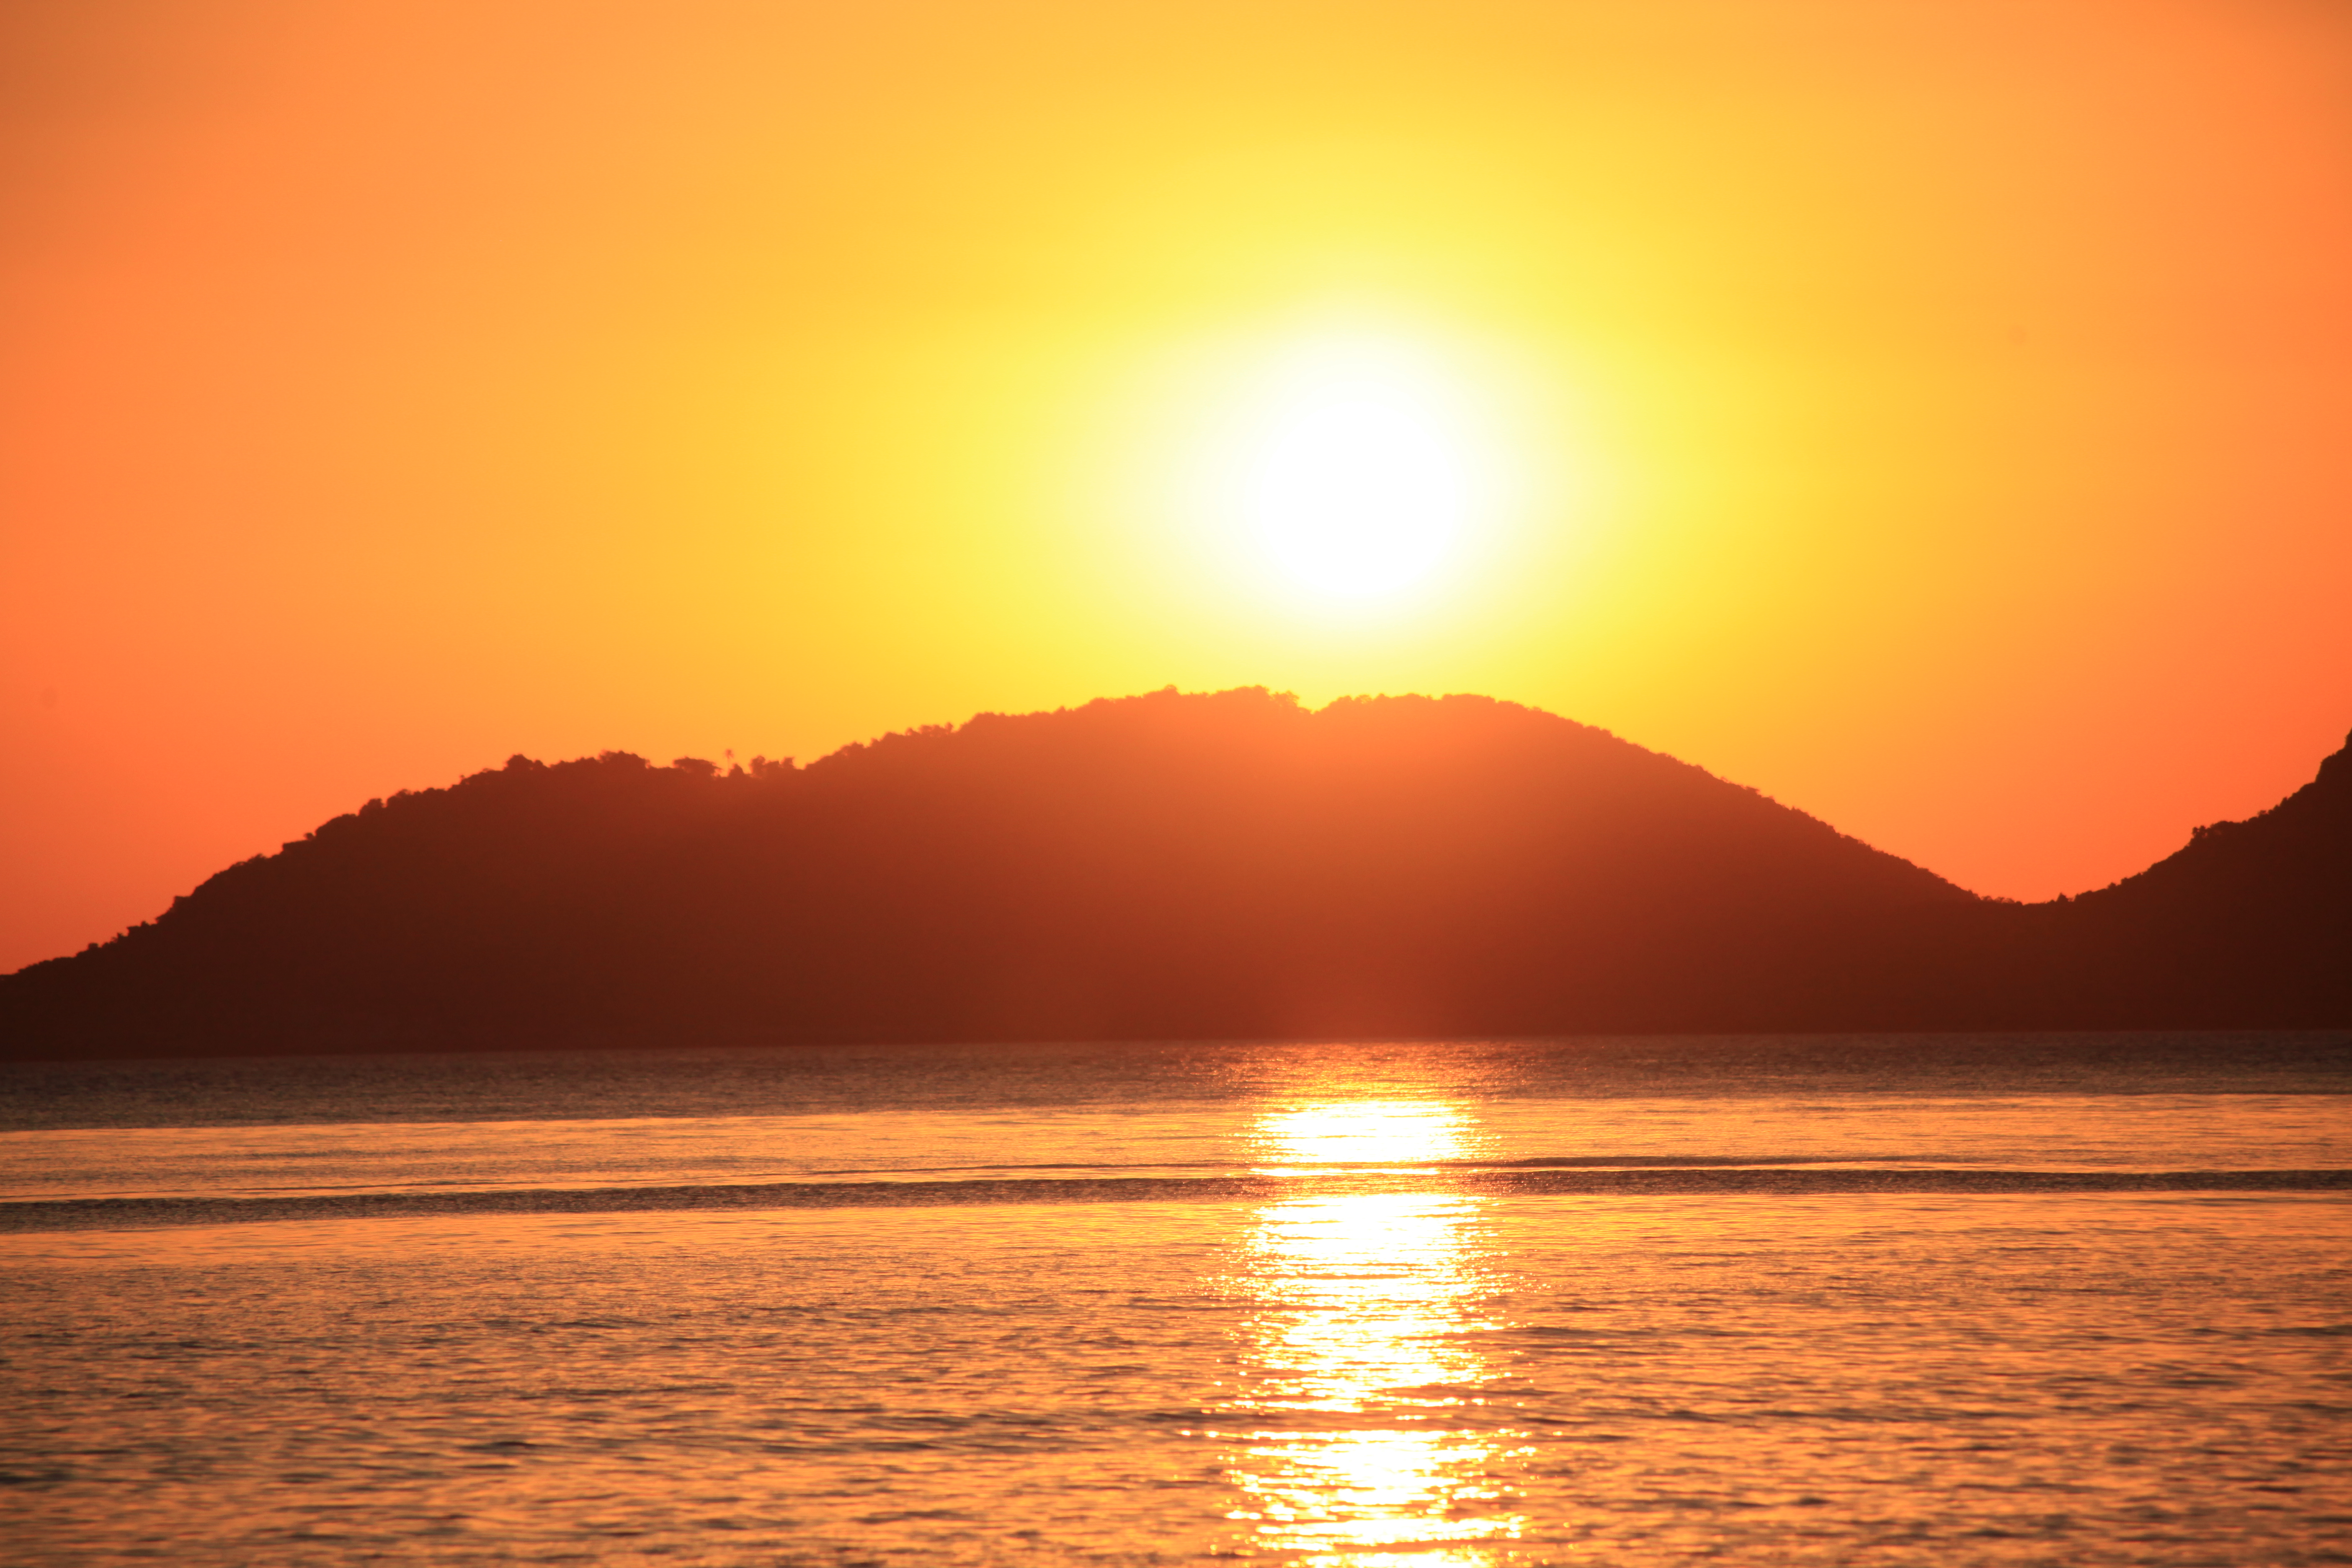
sunset, beach, sun, mountains, sea, sundown, water, sky, water resources, atmosphere, mountain, afterglow, ecoregion, nature, natural landscape, amber, orange, red sky at morning, sunlight, dusk, lake, sunrise, astronomical object, atmospheric phenomenon, horizon, waterway, morning, landscape, tree, heat, calm, hill, reflection, dawn, sound, reservoir, coast, ocean, evening, tropics, lake district, liquid, loch, backlighting, wave, cape, inlet, mountain range, vacation, wind wave, river